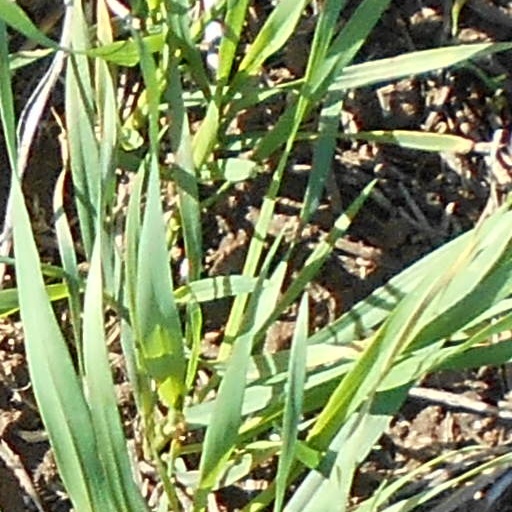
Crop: wheat